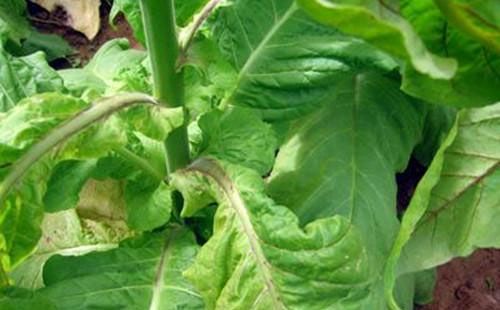
Plant: Tobacco
Disease: tobacco mosaic virus